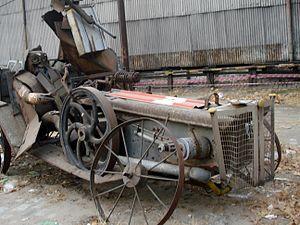
Carlos Regazzoni, né le 1ᵉʳ décembre 1943 à Comodoro Rivadavia et mort le 26 avril 2020 à Buenos Aires, est un sculpteur et peintre argentin connu pour avoir loué à la SNCF puis au Réseau Ferré de France pendant dix ans les friches ferroviaires de la gare de l'Est à Paris.